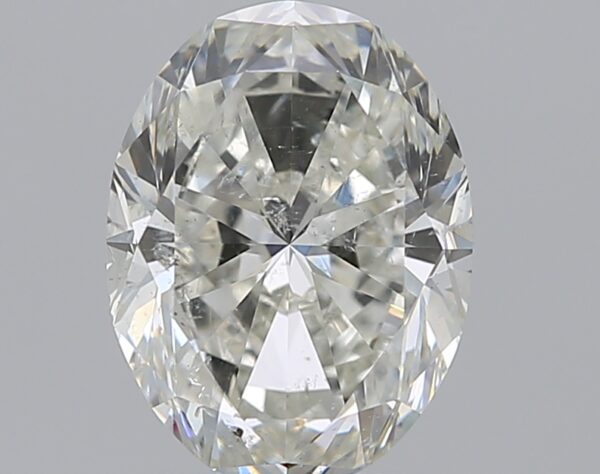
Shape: oval
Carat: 2
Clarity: SI2
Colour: J
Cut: VG
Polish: EX
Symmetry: VG
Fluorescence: N
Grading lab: GIA
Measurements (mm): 9.12 x 6.86 x 4.51